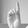
ASL letter: D